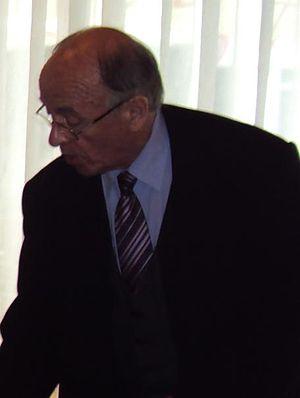
L'Universitatea de Arte din Târgu Mureș est un établissement d'enseignement supérieur roumain.